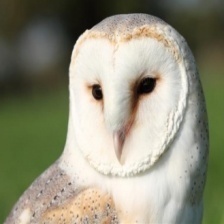
Species: BARN OWL
Scientific name: TYTO ALBA
ImageNet parent category: great_grey_owl